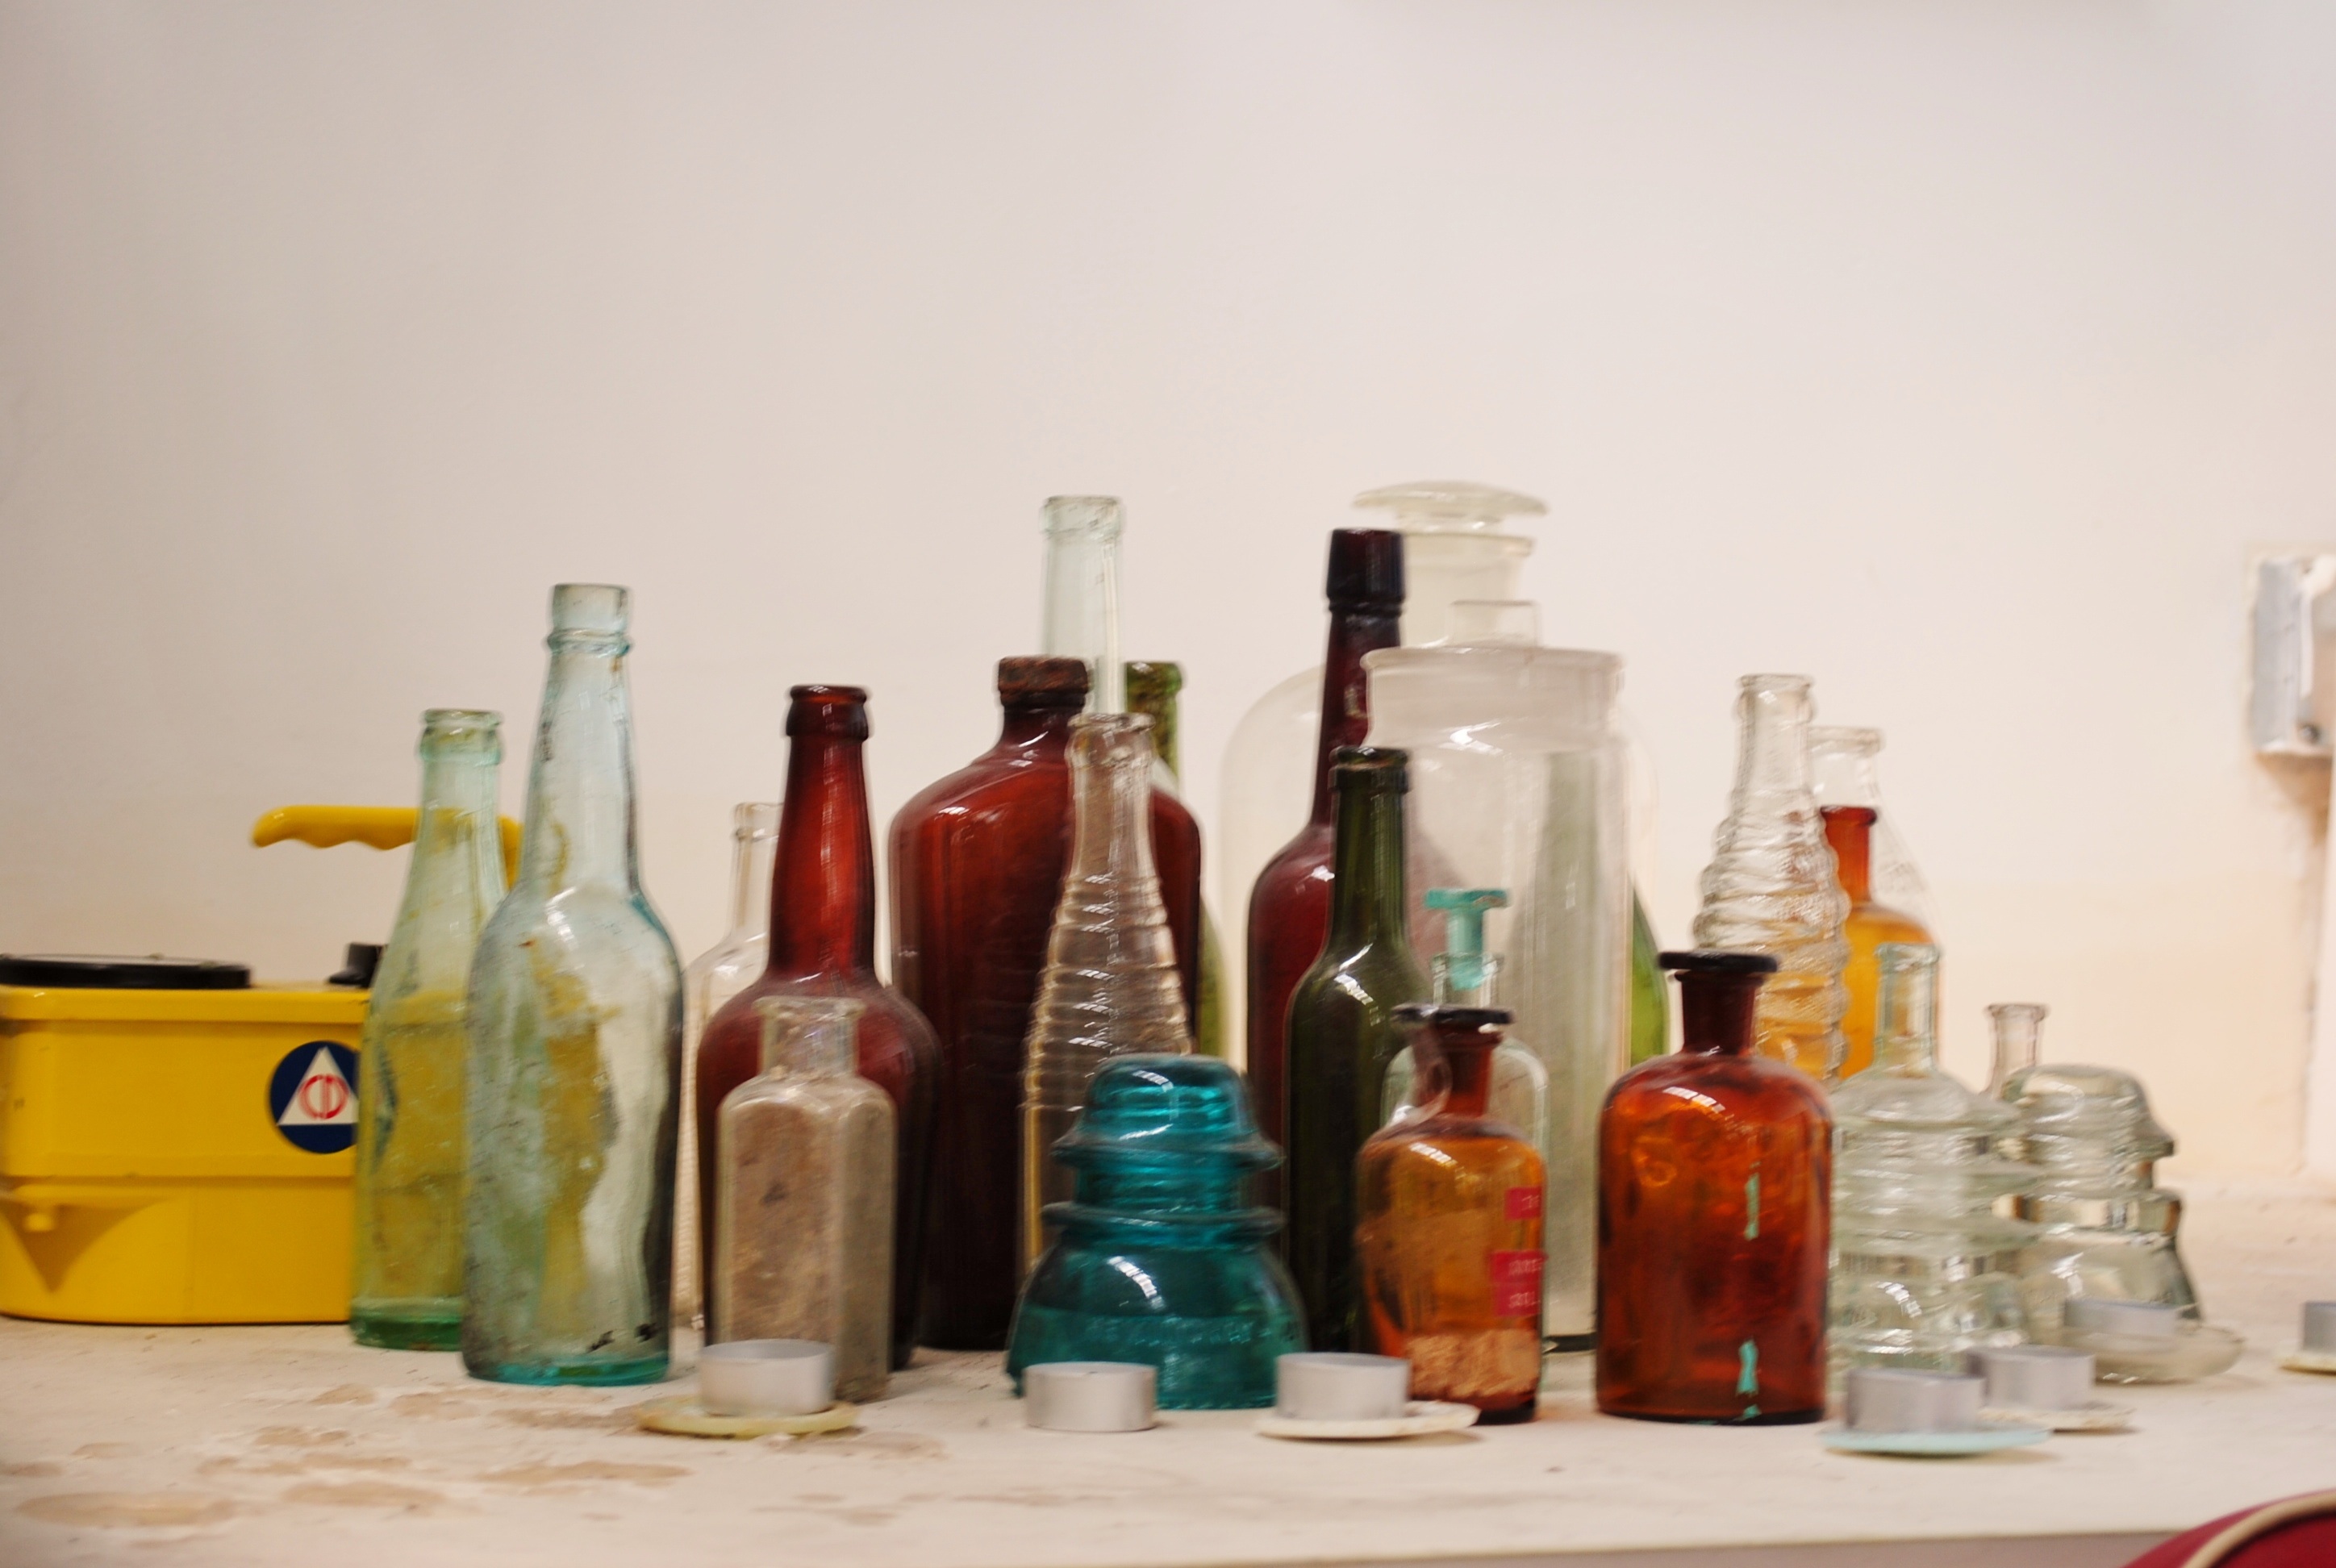
color, bottle, painting, glass bottle, distilled beverage